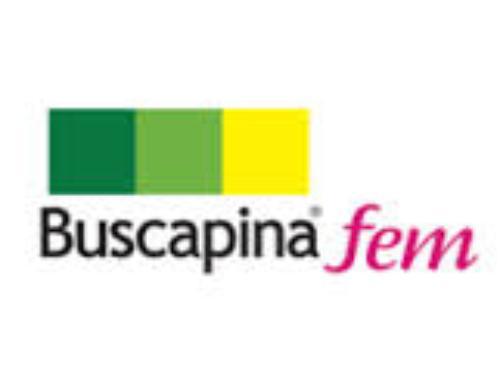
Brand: buscapina
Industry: Necessities